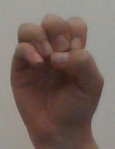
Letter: ha